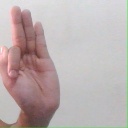
अक्षर: फ